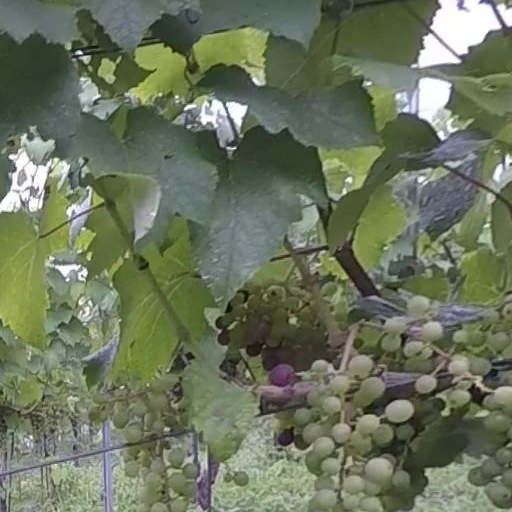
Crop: grape